Fishing industry in the United States

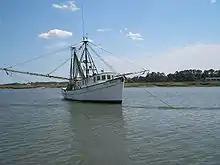
Fishing boat at Tybee Island, Georgia

Until the late 19th century, the U.S. fishing fleet used sailing vessels. By the early 20th century, fishing vessels were built as steam boats with steam engines, or as schooners with auxiliary gasoline engines. By the 1930s, the fleet was almost completely converted to diesel vessels. Fishing gear became more technical: Alaska purse seiners were in use by 1870, longliners were introduced in 1885; otter trawls were operating in the groundfish and shrimp fisheries by the early 20th century. In the late 1960s, factory ships from other countries started fishing haddock, herring, salmon, and halibut on traditional U.S. fishing grounds.